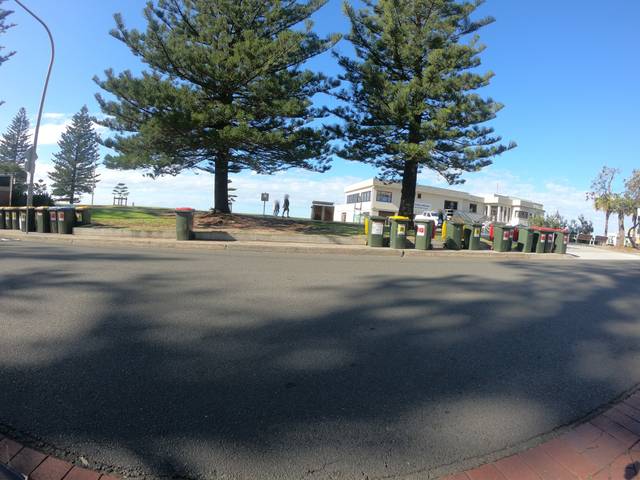
Region: Australia
Coordinates: -34.413, 150.901